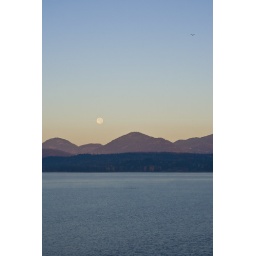
Caught a bird flying over in the top right corner